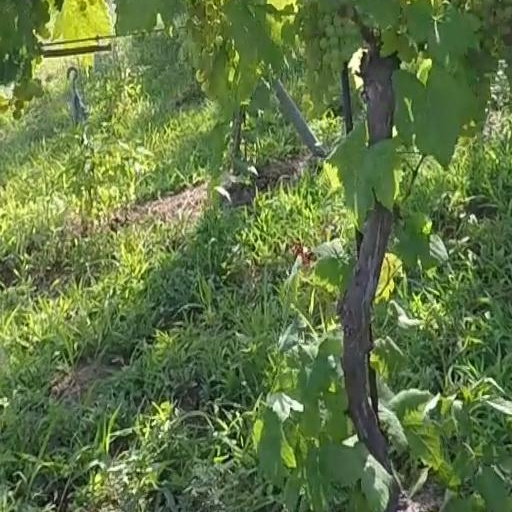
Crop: grape